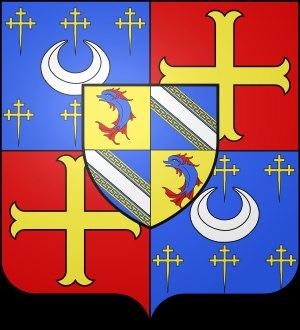
Roger Ier de Blois, évêque de Beauvais, qui échangea en 1015 avec Eudes II de Blois la seigneurie de Sancerre contre le comté de Beauvais.